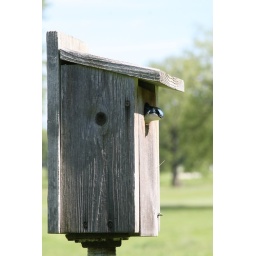
tree swallow in nest box